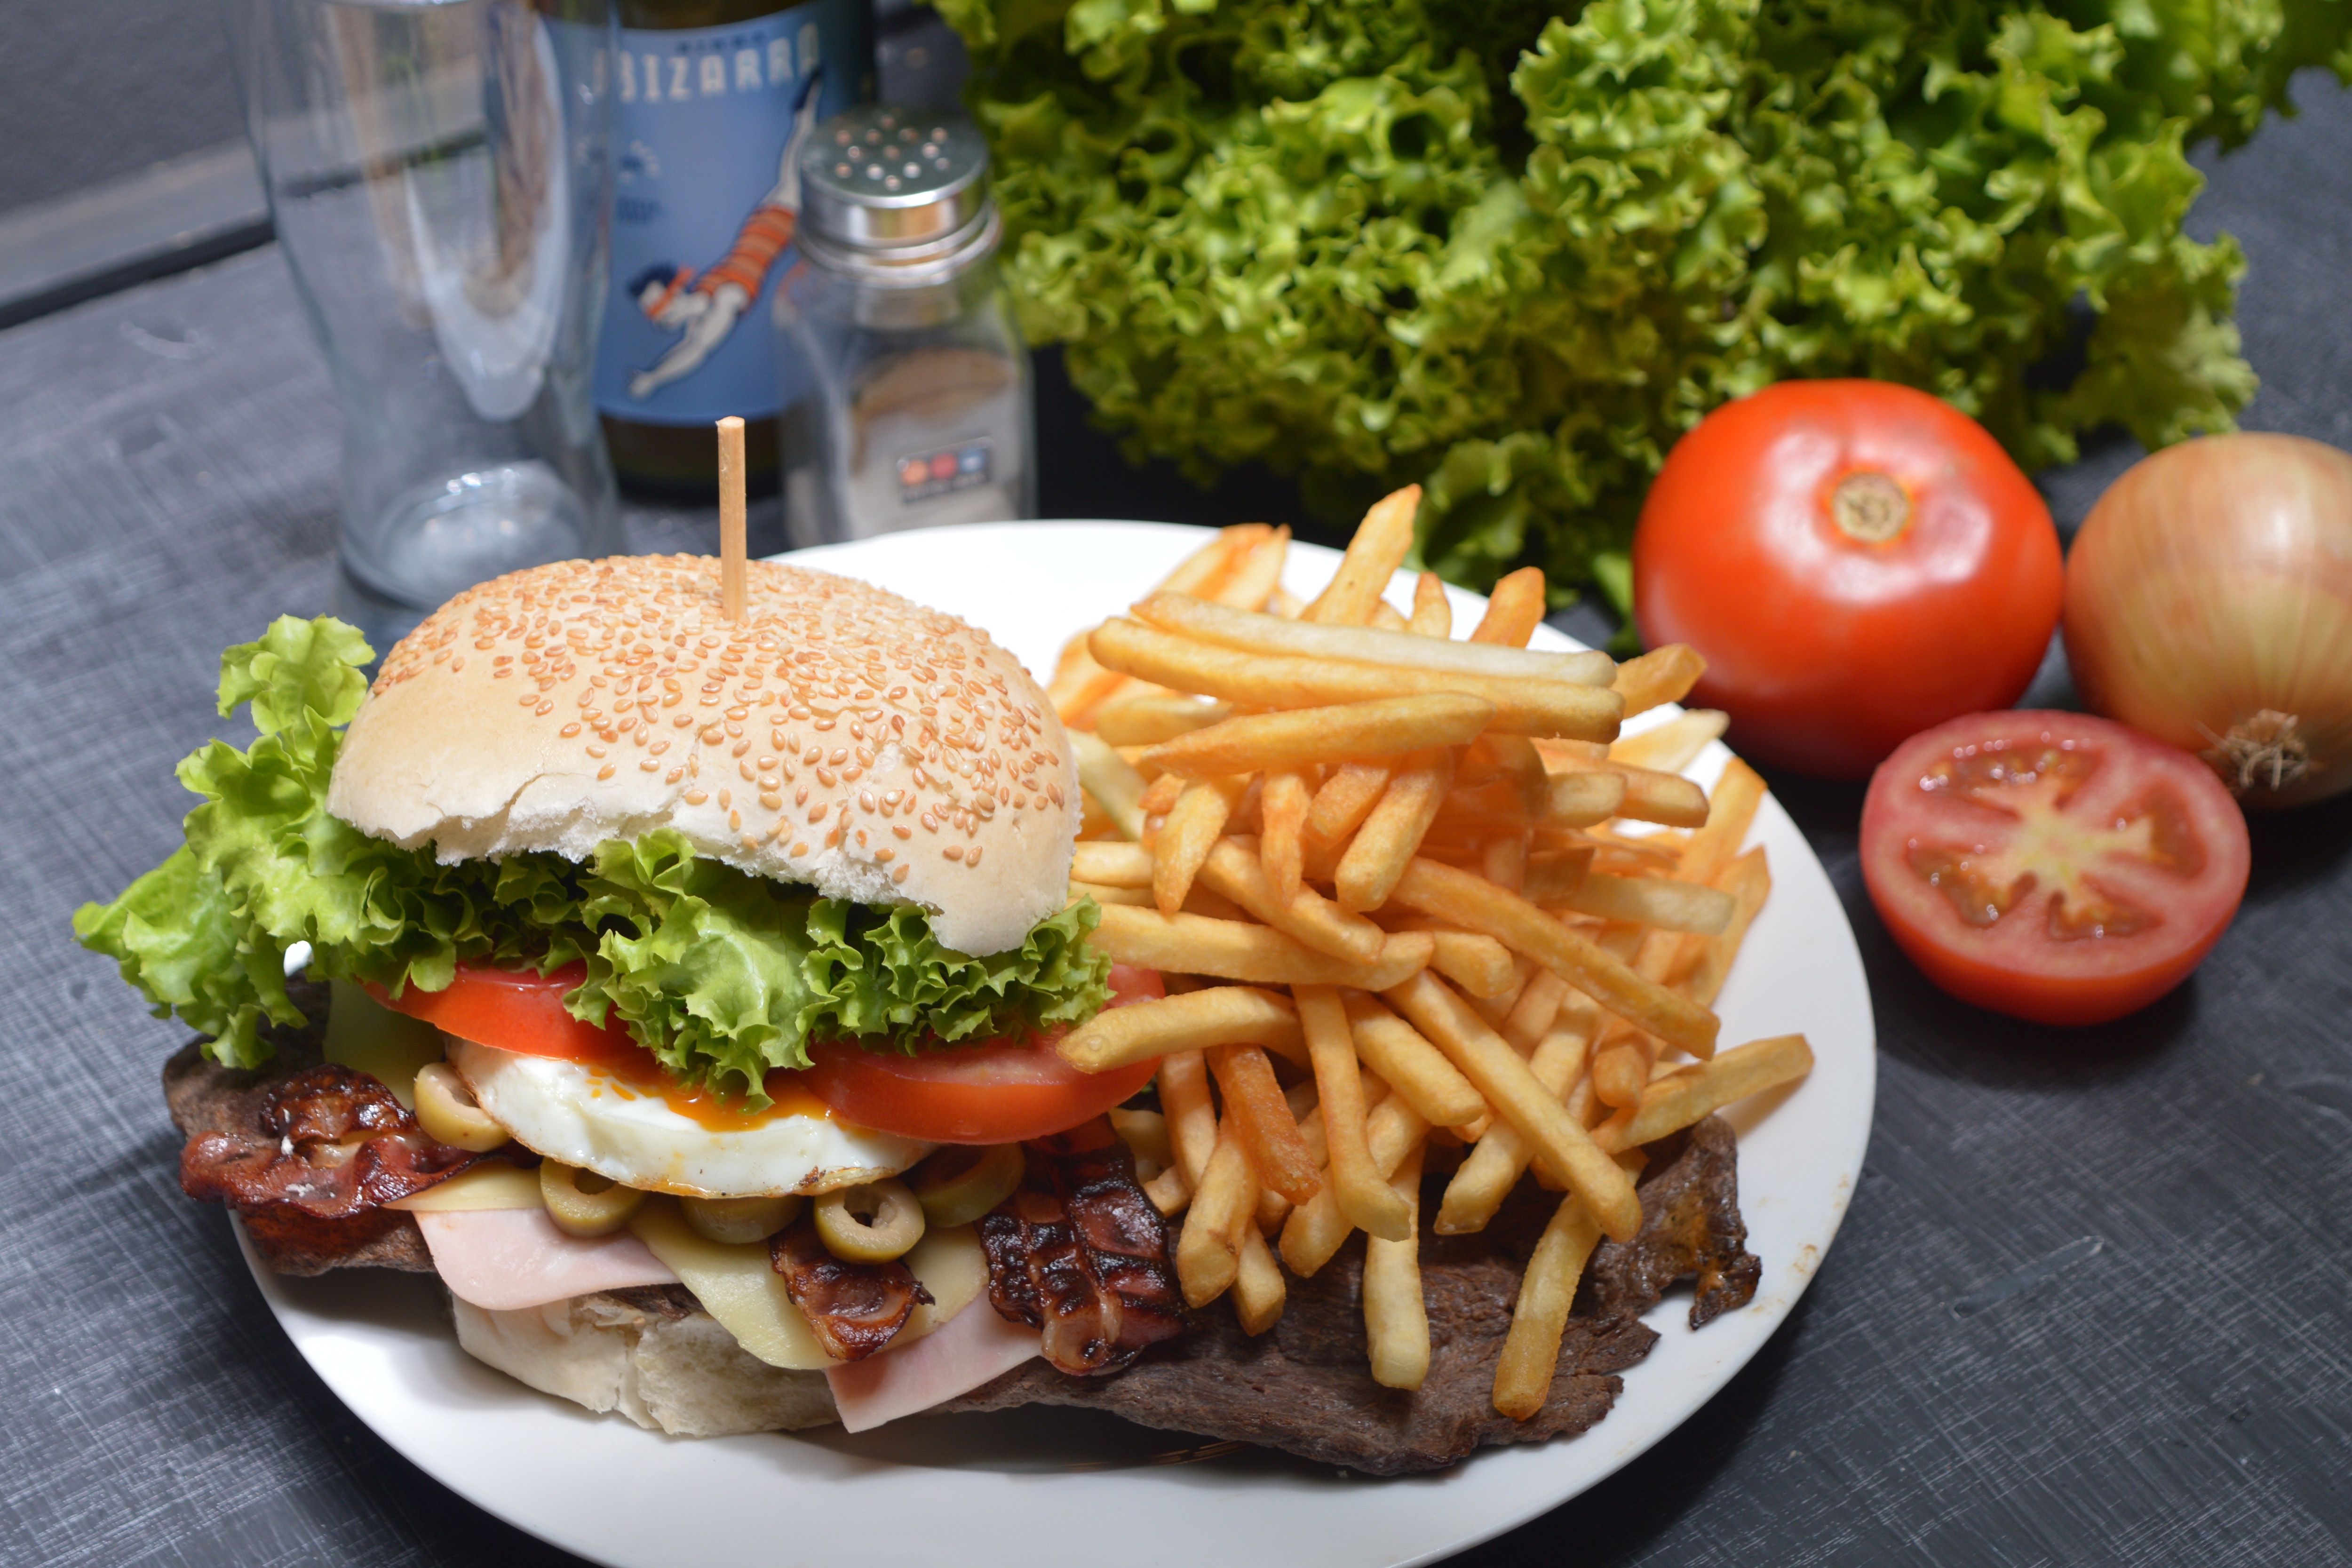
dish, food, cuisine, junk food, fast food, french fries, ingredient, Burger king premium burgers, fried food, veggie burger, hamburger, produce, whopper, kids meal, side dish, comfort food, buffalo burger, finger food, chivito, american food, recipe, Original chicken sandwich, vegan nutrition, sandwich, brunch, meal, lunch, Burger king grilled chicken sandwiches, slider, cemita, meat, mediterranean food, salmon burger, breakfast sandwich